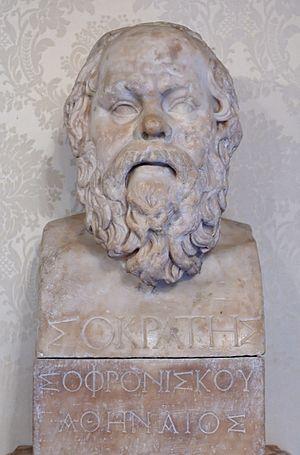
Pilier hermaïque représentant Socrate. Marbre, copie romaine d'un original grec de l'époque hellénistique tardive. Italiano: Rittrato di Socrate. Marmo, copia romana da greco originale del tardo-ellenismo.